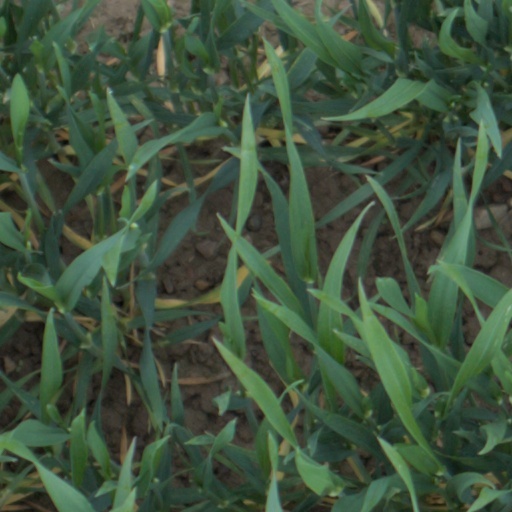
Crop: wheat